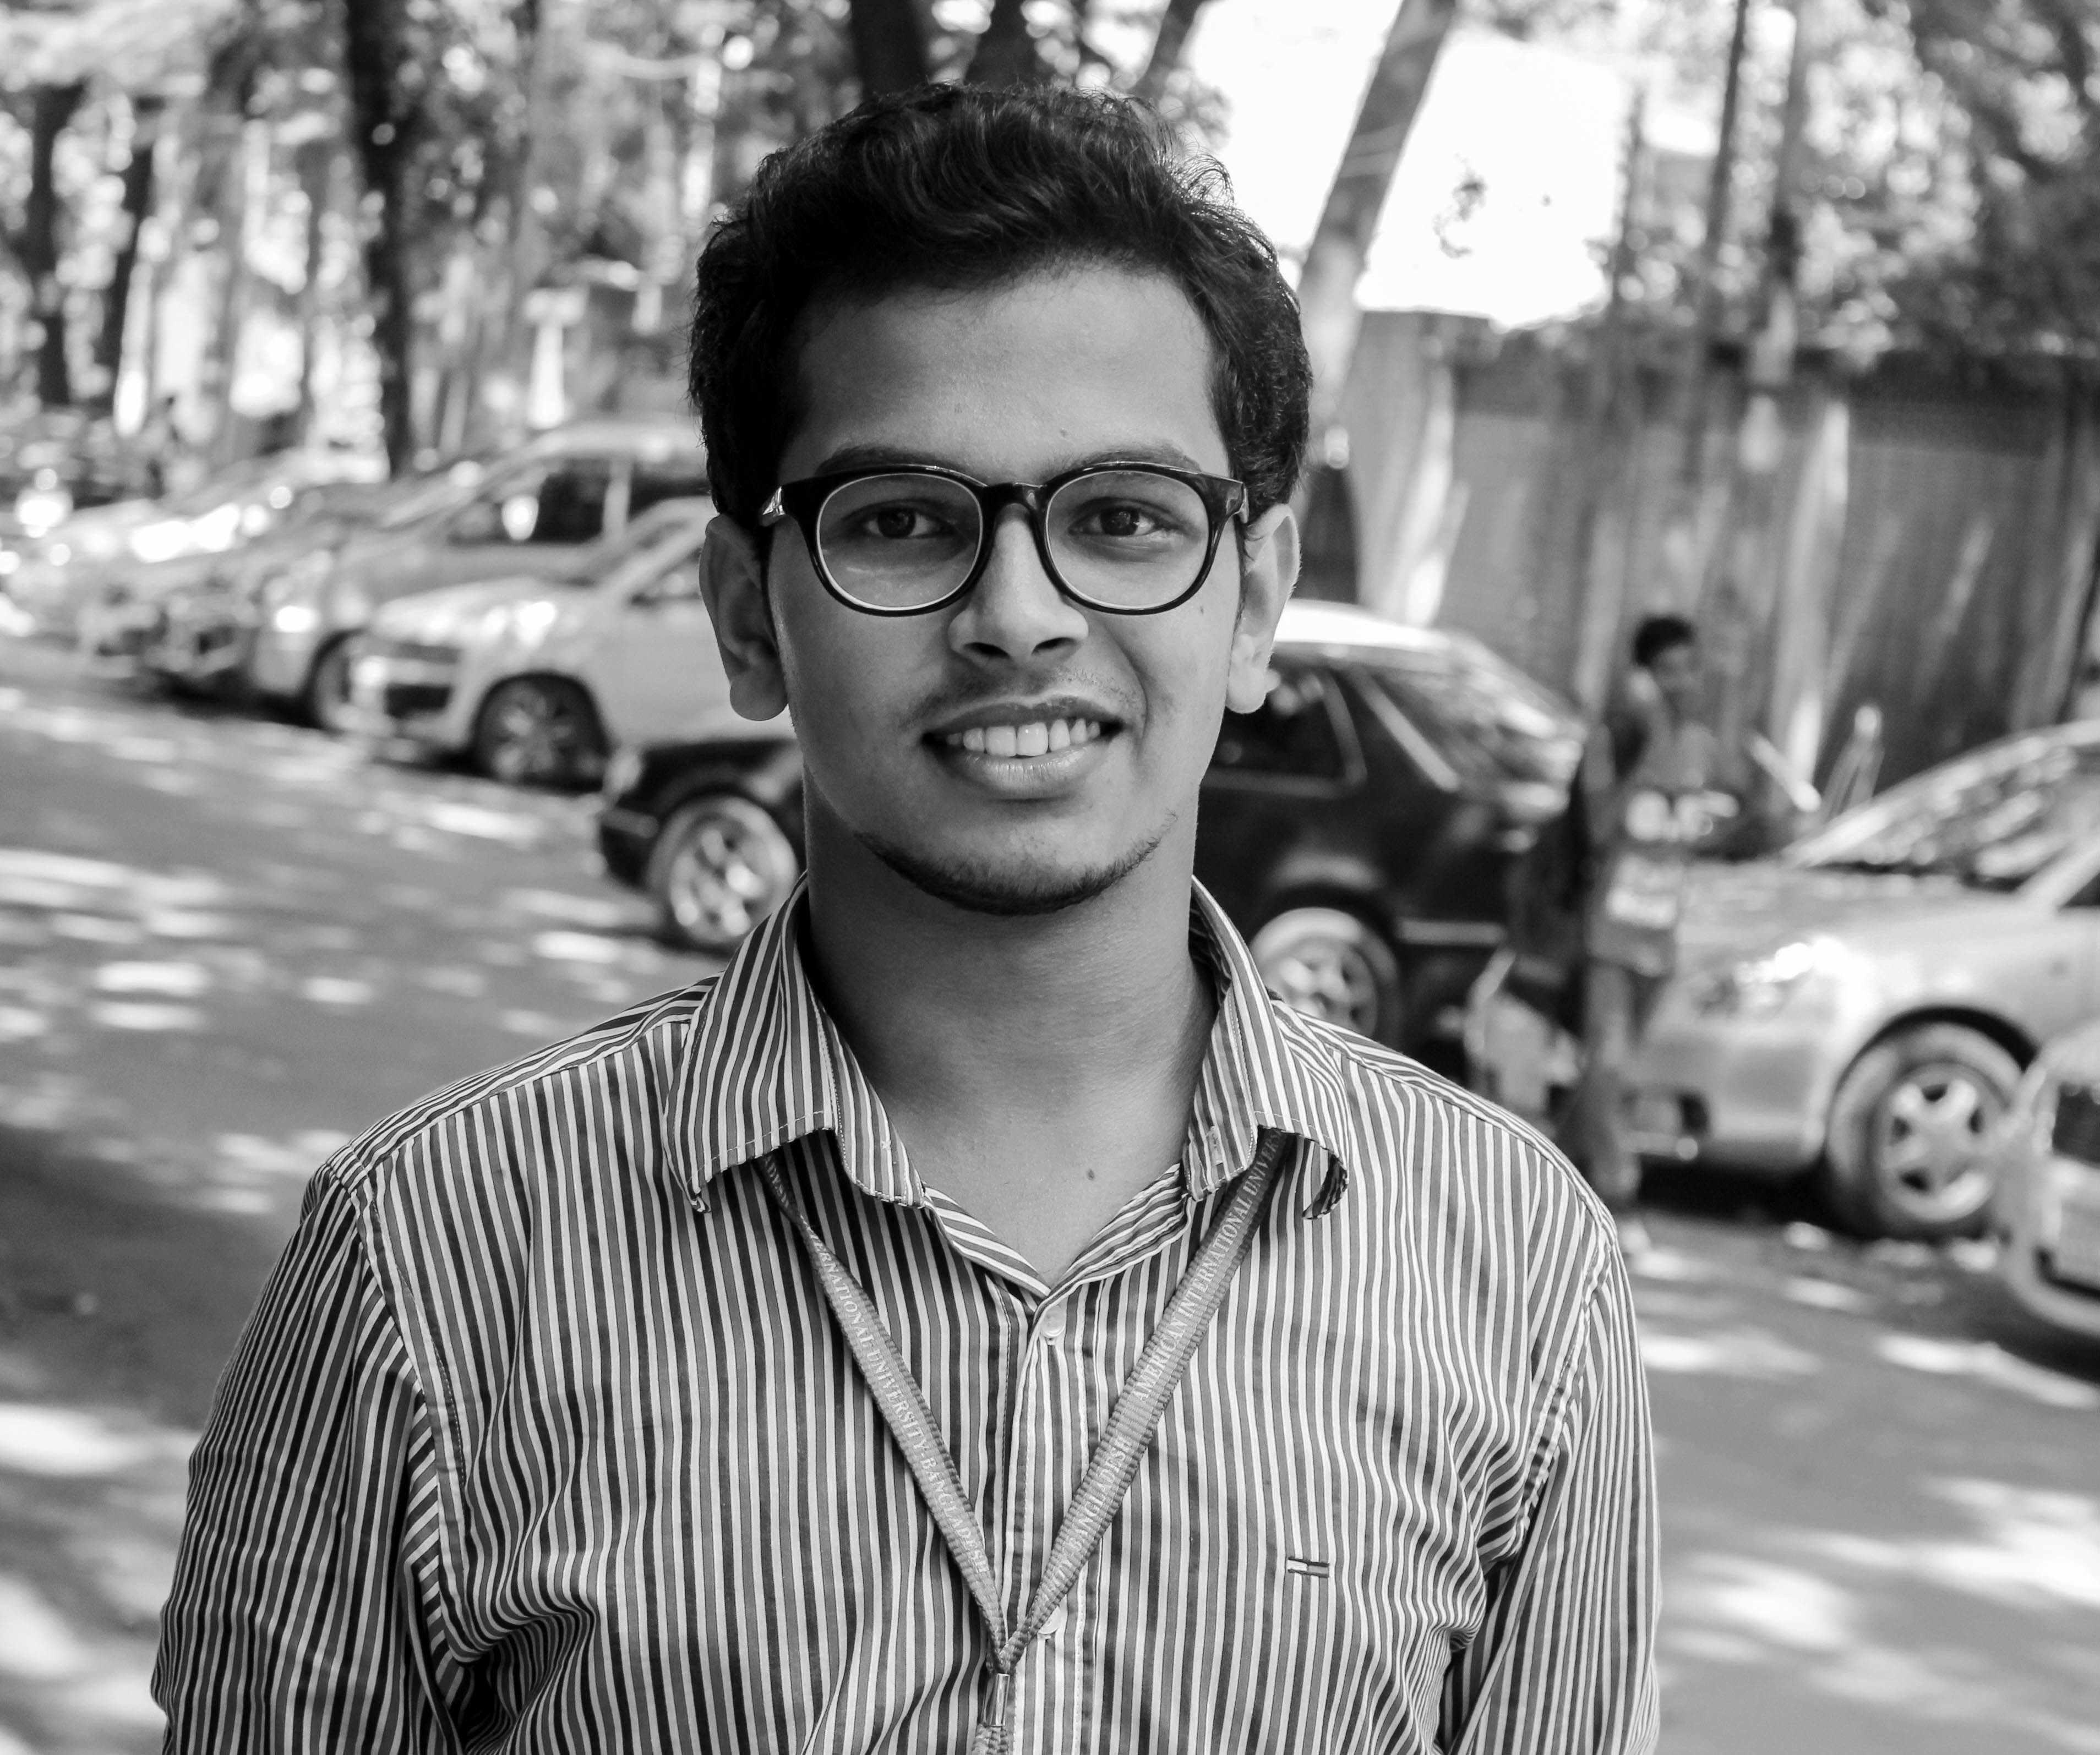
man, person, black and white, people, road, white, male, portrait, monochrome, glasses, photograph, snapshot, eyewear, monochrome photography, portrait photography, vision care